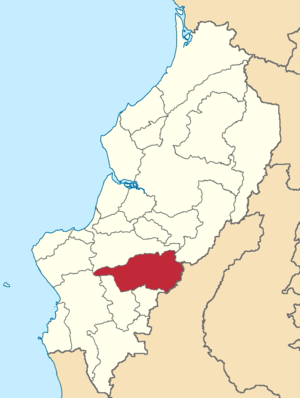
Santa Ana est un canton d'Équateur situé dans la province de Manabí.